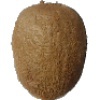
Label: kiwi